Athena

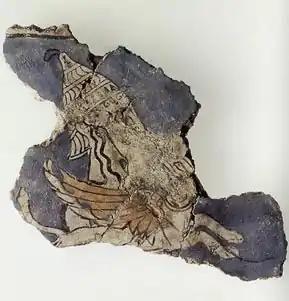
Fragment of a fresco from the Cult Center at Mycenae dating the late thirteenth century BC depicting a warrior goddess, possibly Athena, wearing a boar's tusk helmet and clutching a griffin.

Athena was originally the Aegean goddess of the palace, who presided over household crafts and protected the king. A single Mycenaean Greek inscription appears at Knossos in the Linear B tablets from the Late Minoan II-era "Room of the Chariot Tablets"; these comprise the earliest Linear B archive anywhere. Although "Athana potnia" is often translated as "Mistress Athena", it could also mean "the "Potnia" of Athana", or "the Lady of Athens". However, any connection to the city of Athens in the Knossos inscription is uncertain. A sign series appears in the still undeciphered corpus of Linear A tablets, written in the unclassified Minoan language. This could be connected with the Linear B Mycenaean expressions and or ("Diwia", "of Zeus" or, possibly, related to a homonymous goddess), resulting in a translation "Athena of Zeus" or "divine Athena". Similarly, in the Greek mythology and epic tradition, Athena figures as a daughter of Zeus ("cfr." Dyeus). However, the inscription quoted seems to be very similar to "", quoted as SY Za 1 by Jan Best. Best translates the initial , which is recurrent in line beginnings, as "I have given".